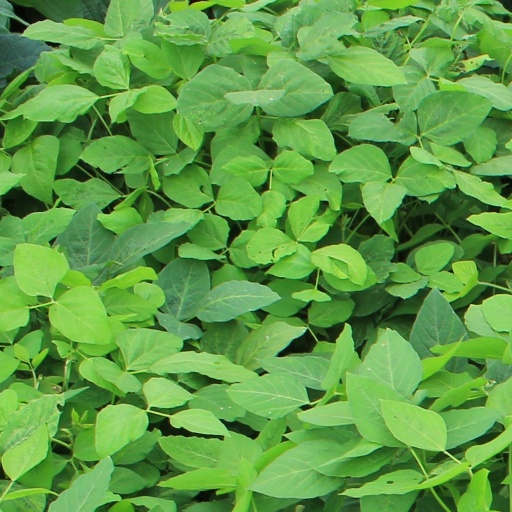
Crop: soybean